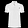
Label: T - shirt / top